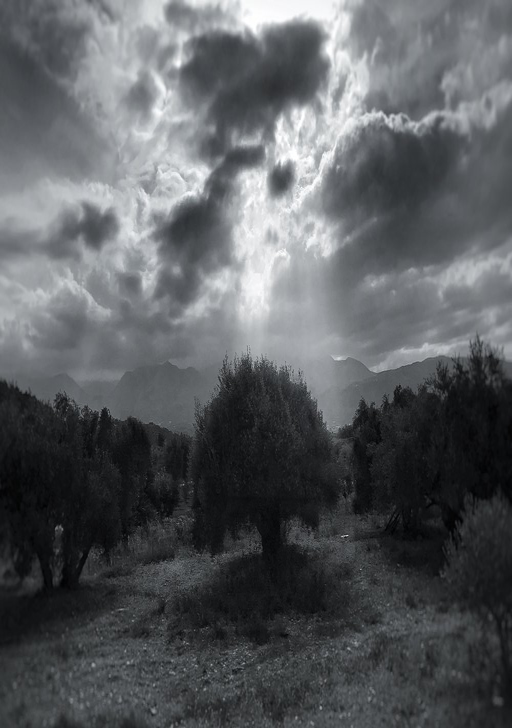
organisation sector - i love capturing the world through words and pictures .